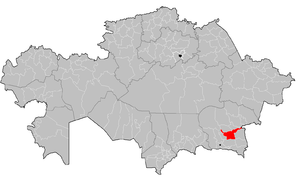
Le district de Kerbulak est un district de l’oblys d'Almaty au Kazakhstan.